Mississauga Eagles FC

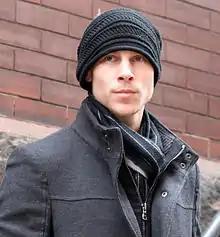
Former Erin Mills alumnus and Canadian International Andrew Ornoch played with Mississauga during their inaugural season.

Former CPSL, and Erin Mills Eagles coach Josef Komlodi was appointed the franchise's first head coach. Komlodi acquired the likes of Canadian internationals Andrew Ornoch, Dave Simpson. He also signed notable Erin Mills alumni Igor Pisanjuk, Joey Melo, Joevannie Peart, David Guzman, Gabe Gala, and CSL veteran Thierry Mangwa-Batomen. The club's home venue was located at Hershey Field, and Dave Simpson served as the team captain.